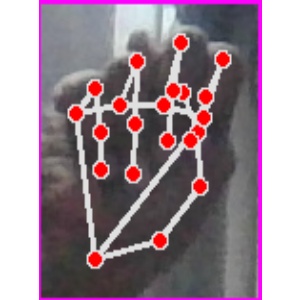
अक्षर: न